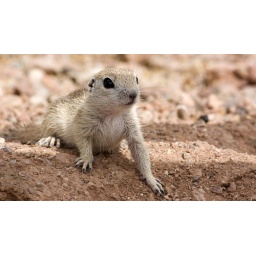
Prairie dog in field 4